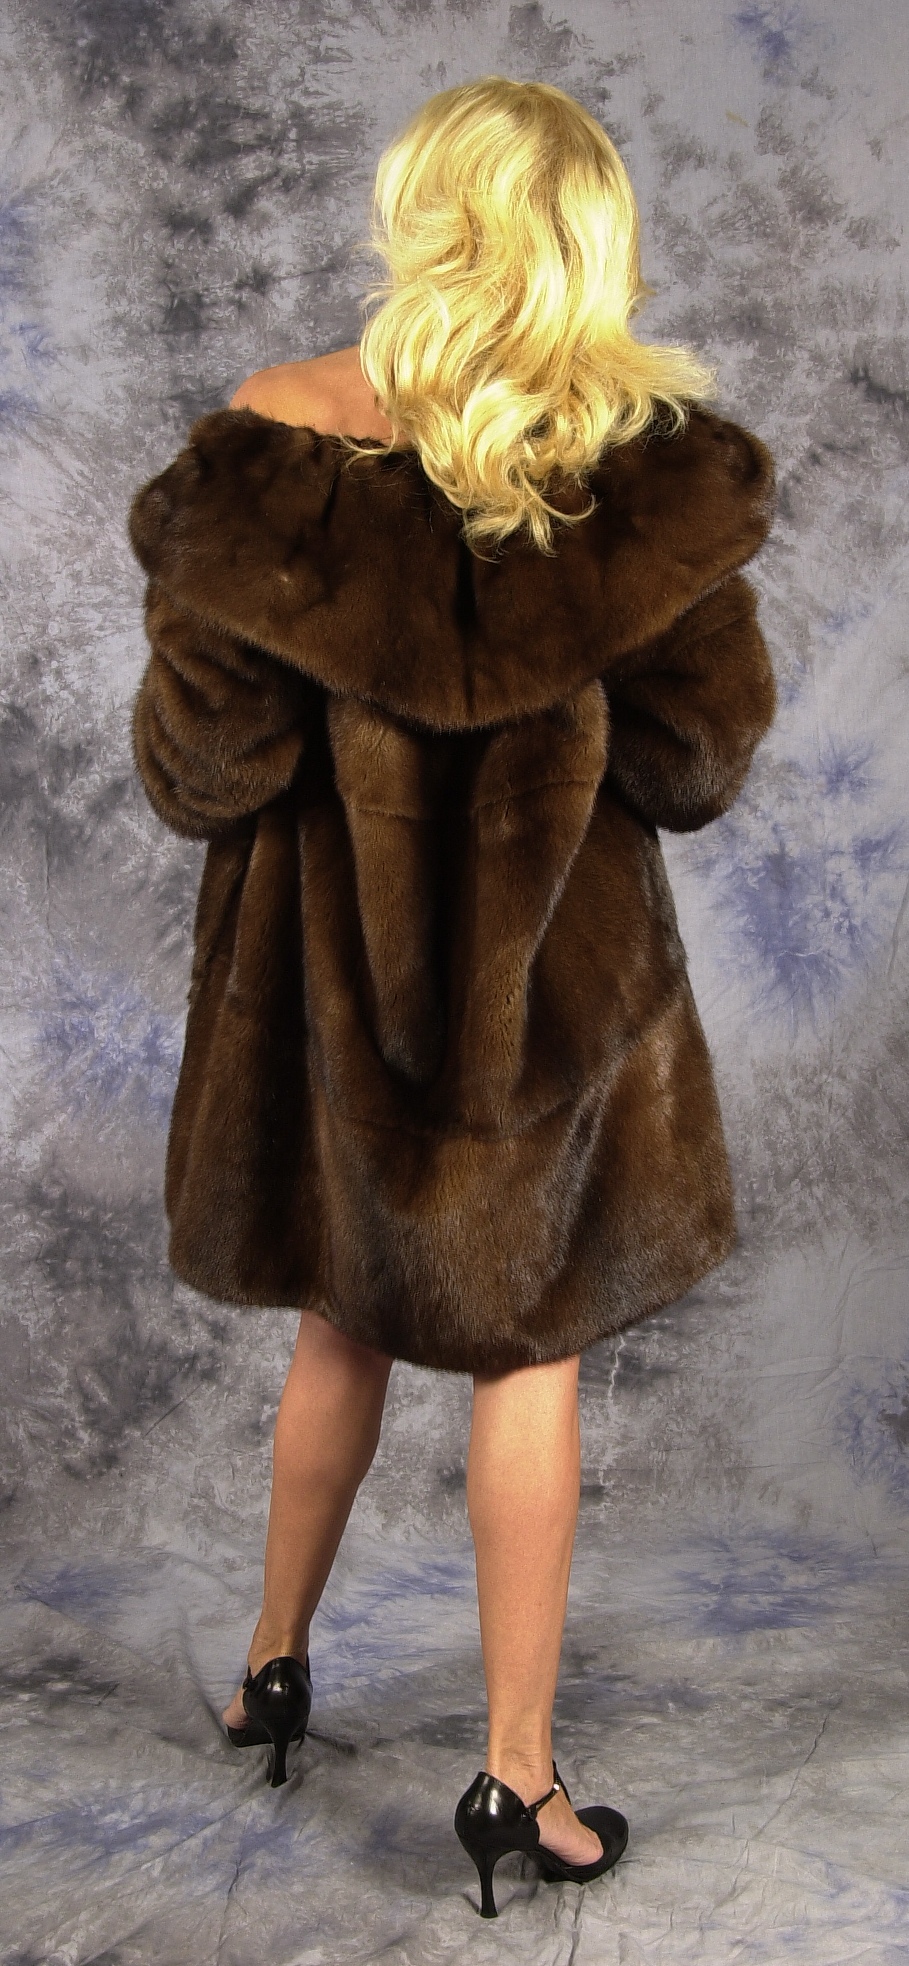
nude, blonde, model, high heels, shaved, pussy, escort, fur clothing, fur, clothing, outerwear, coat, textile, natural material, long hair